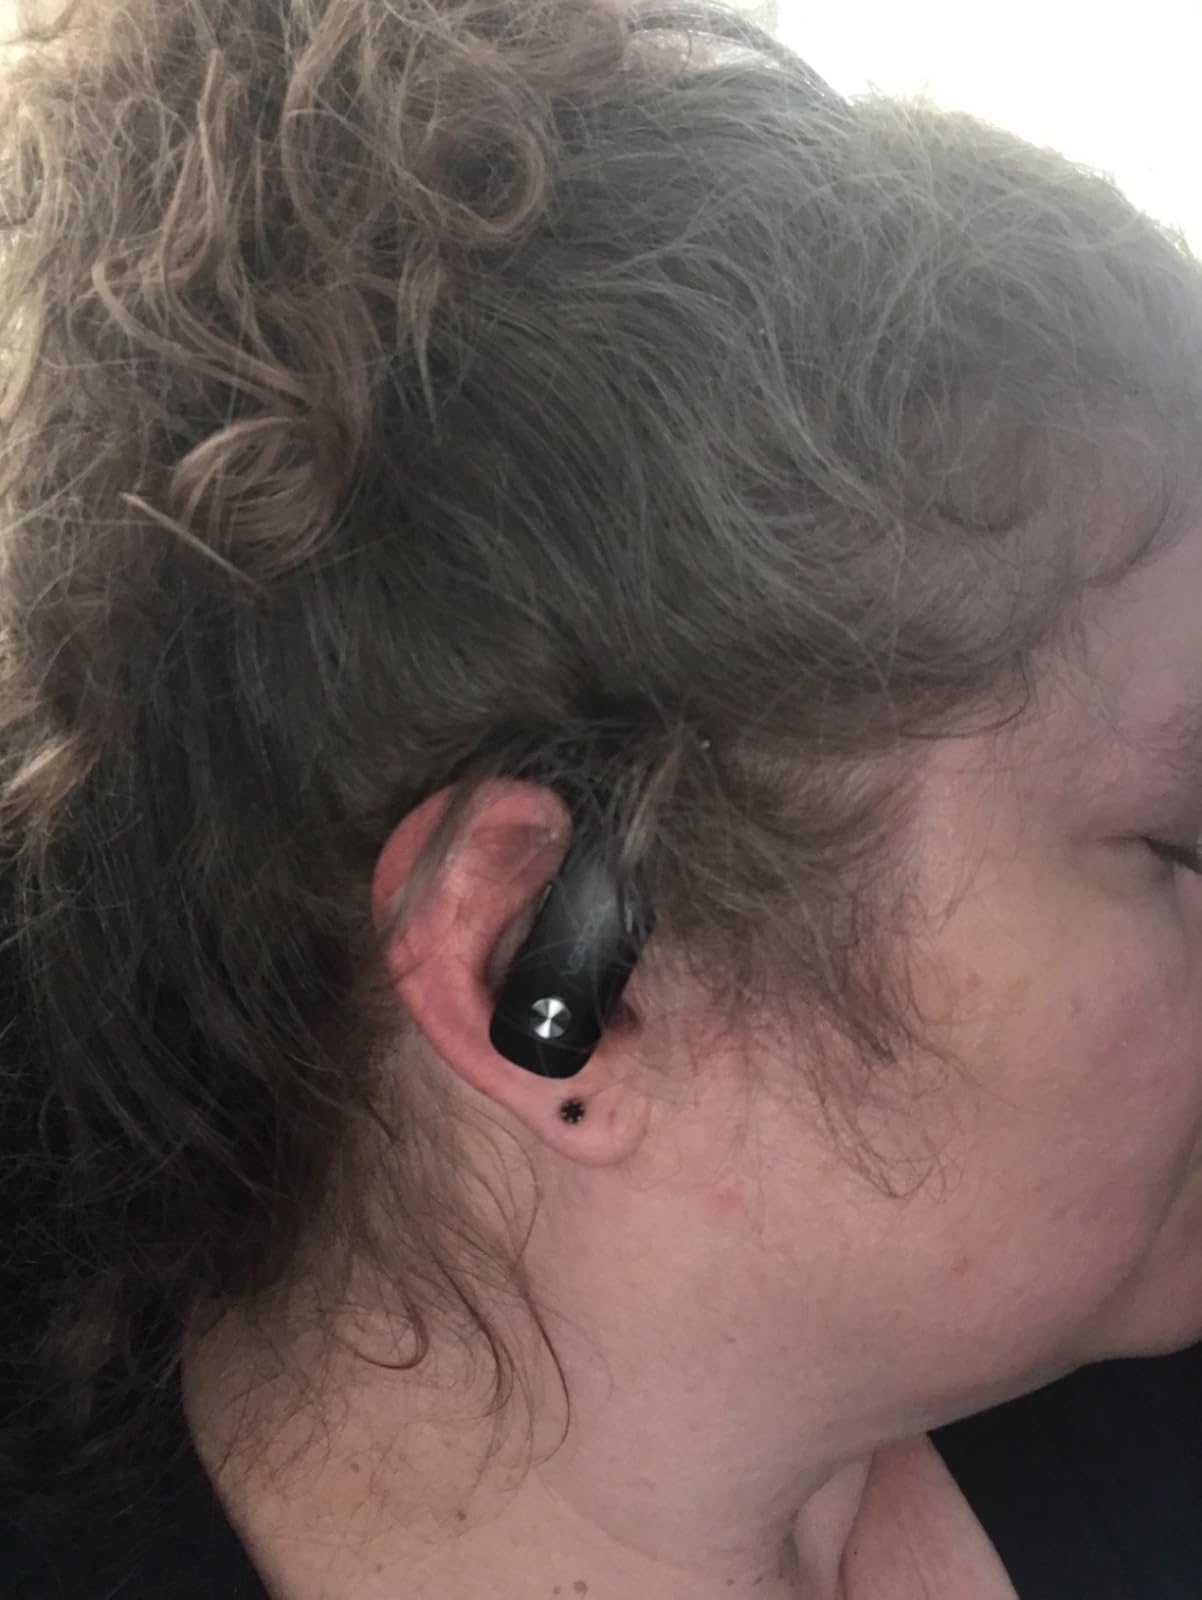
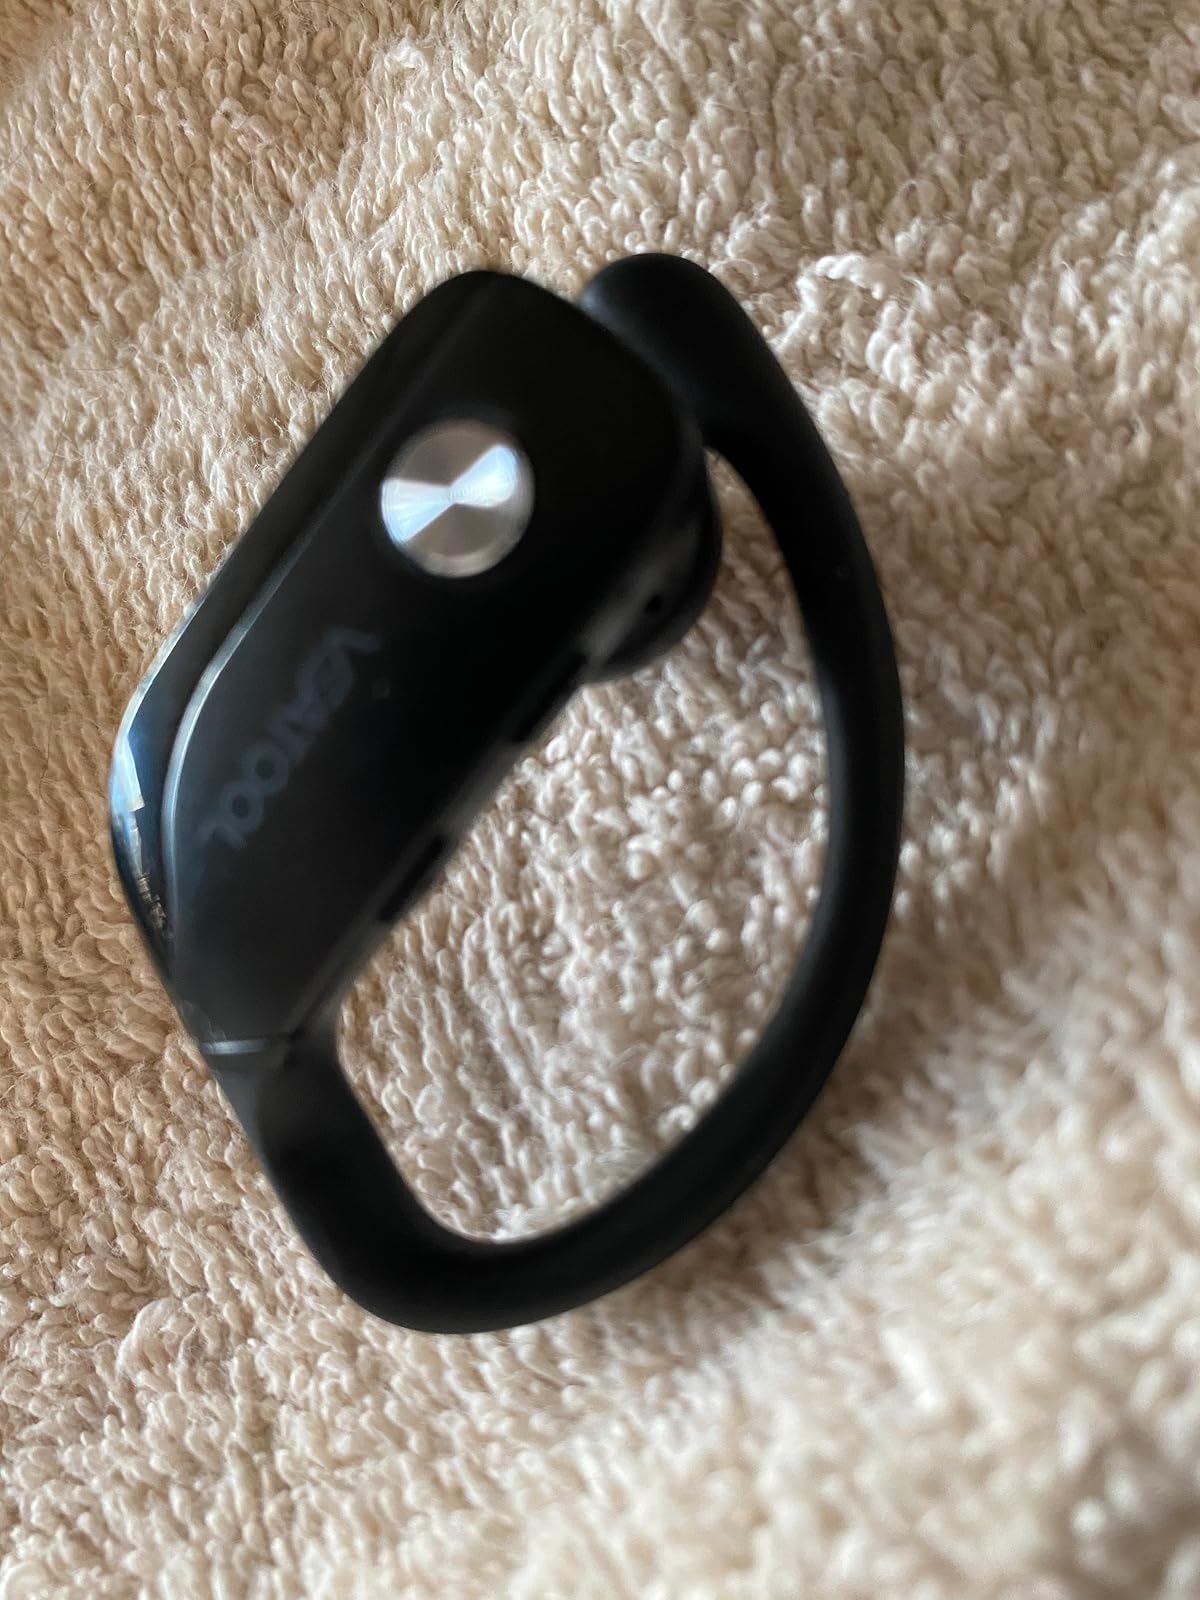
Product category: earbuds
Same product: yes